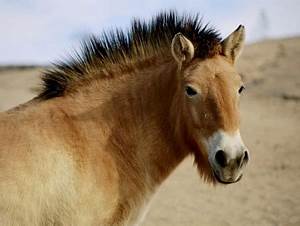
Label: horse